2018 Russian presidential election

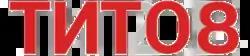
Titov campaign logo

In December 2017, it became known that the party Communists of Russia nominated Maxim Suraykin as presidential candidate.